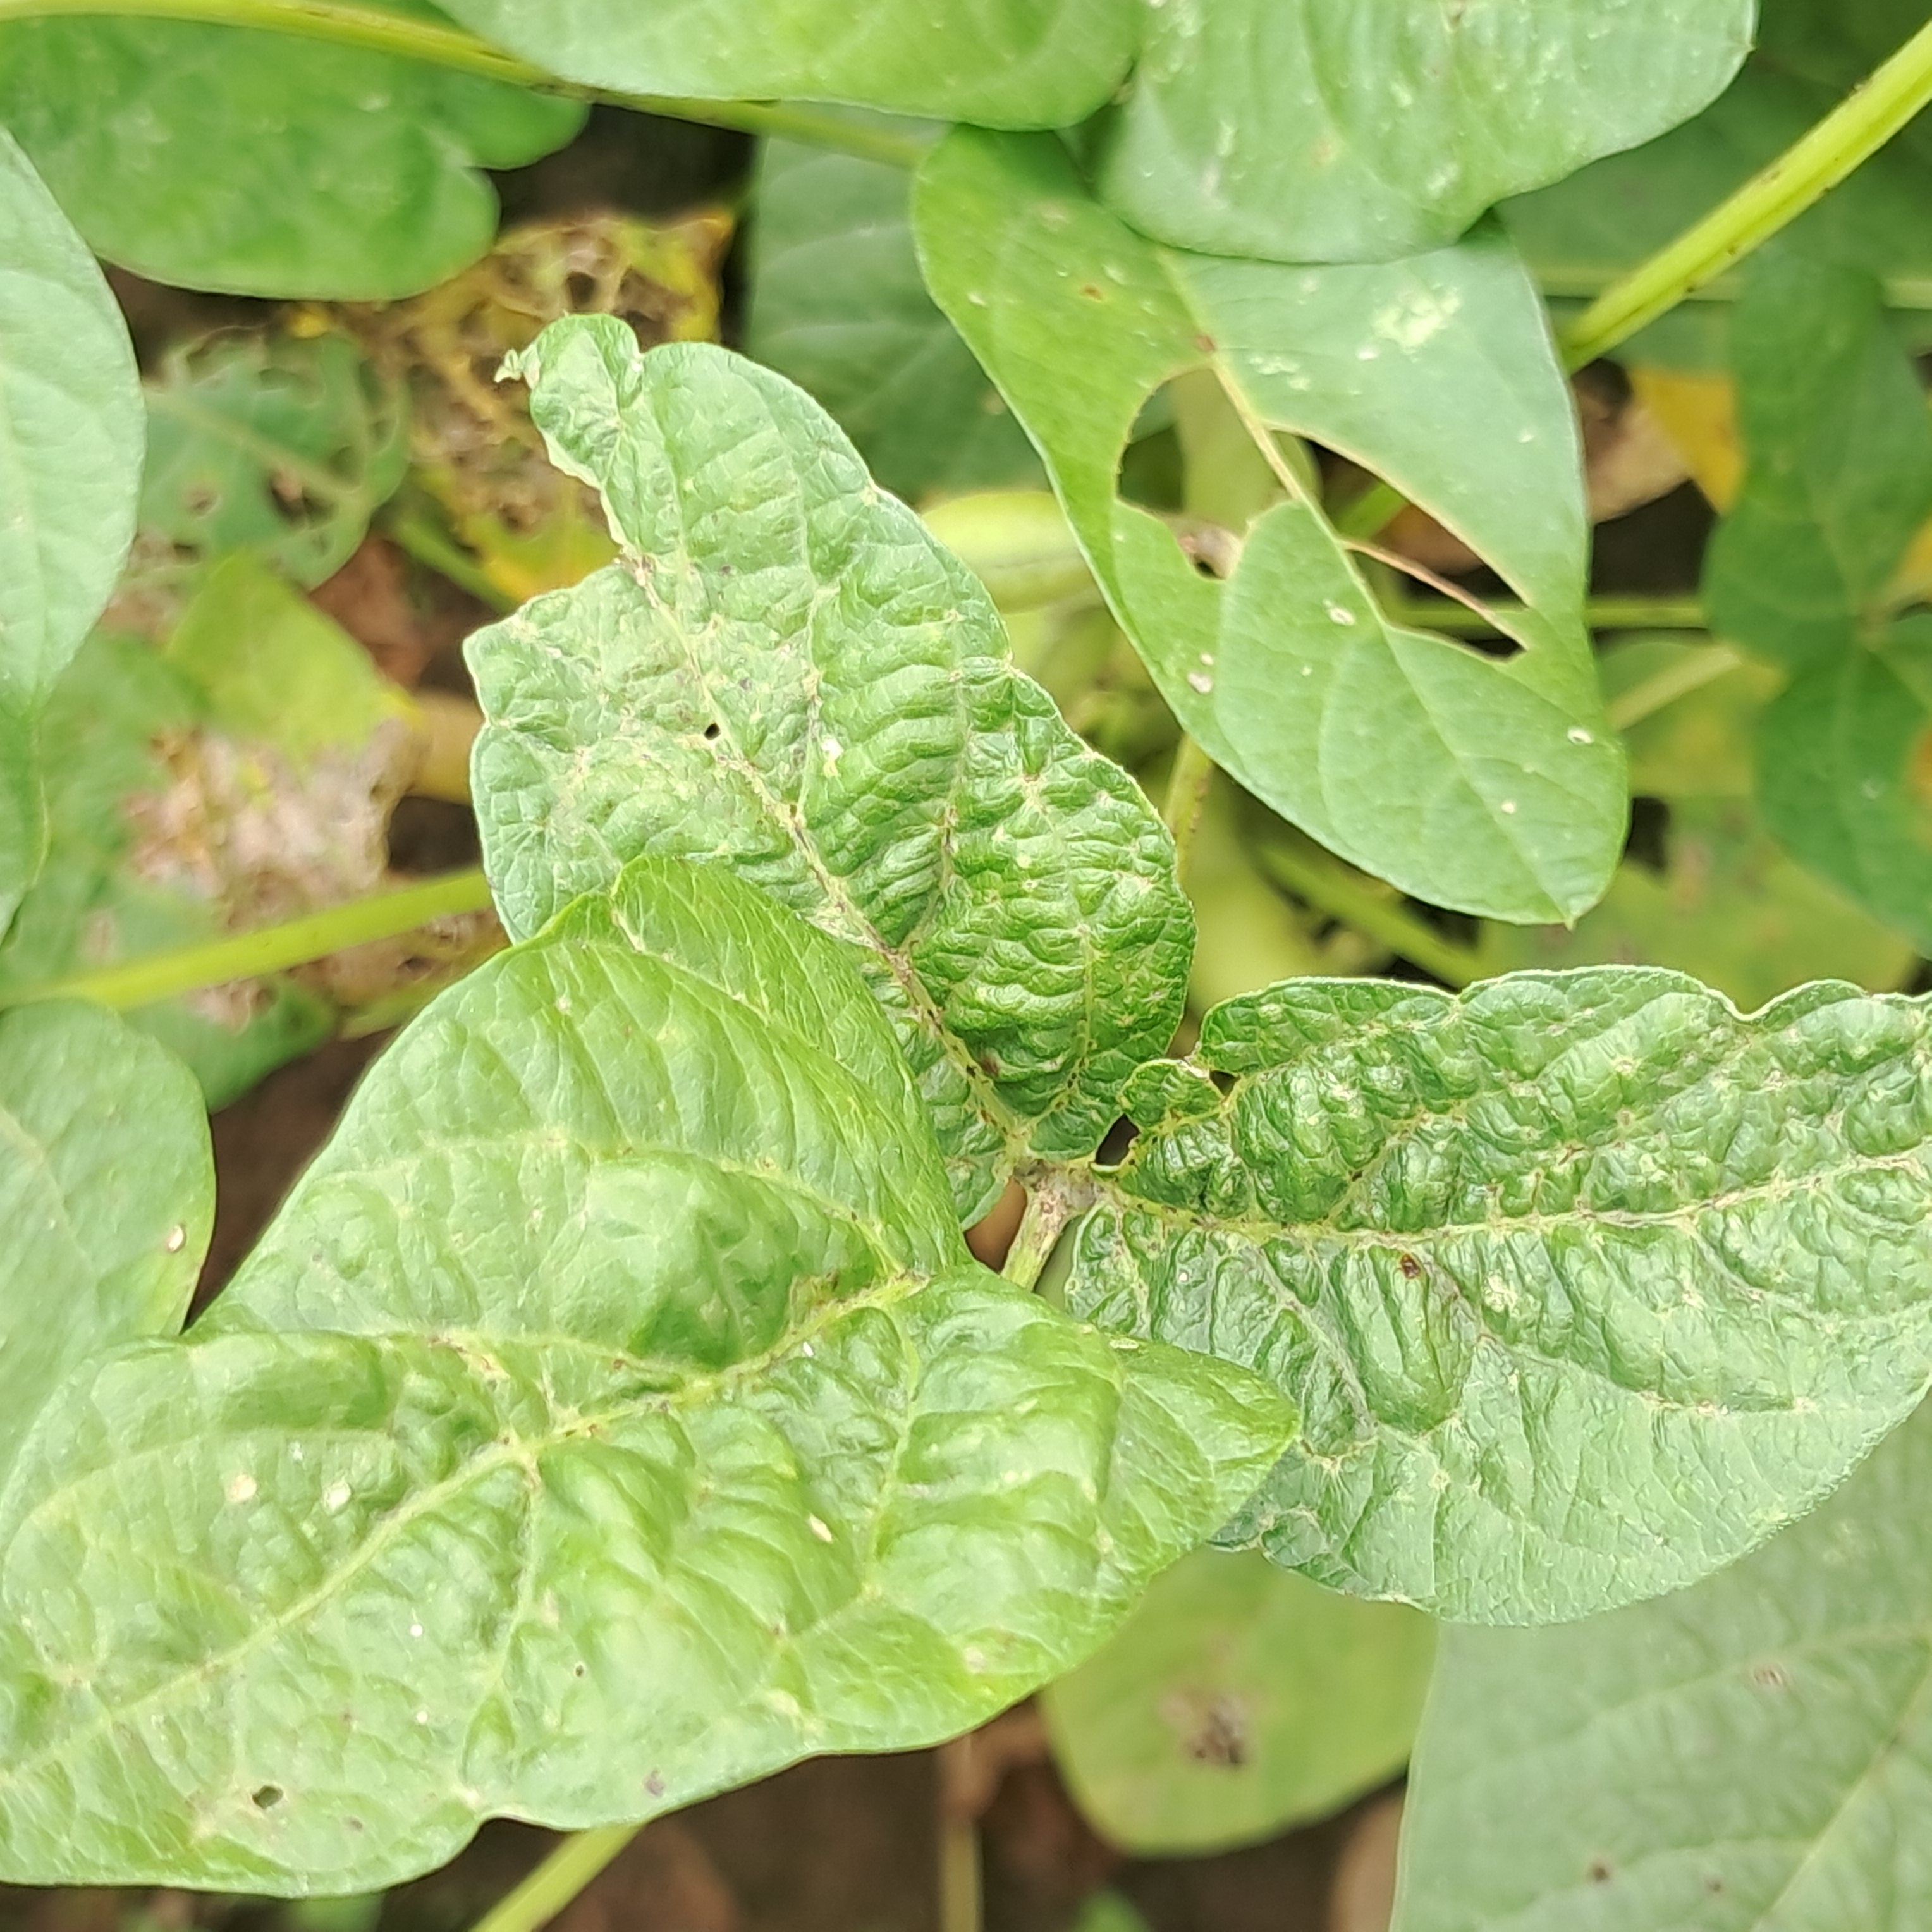
Label: Mosaic